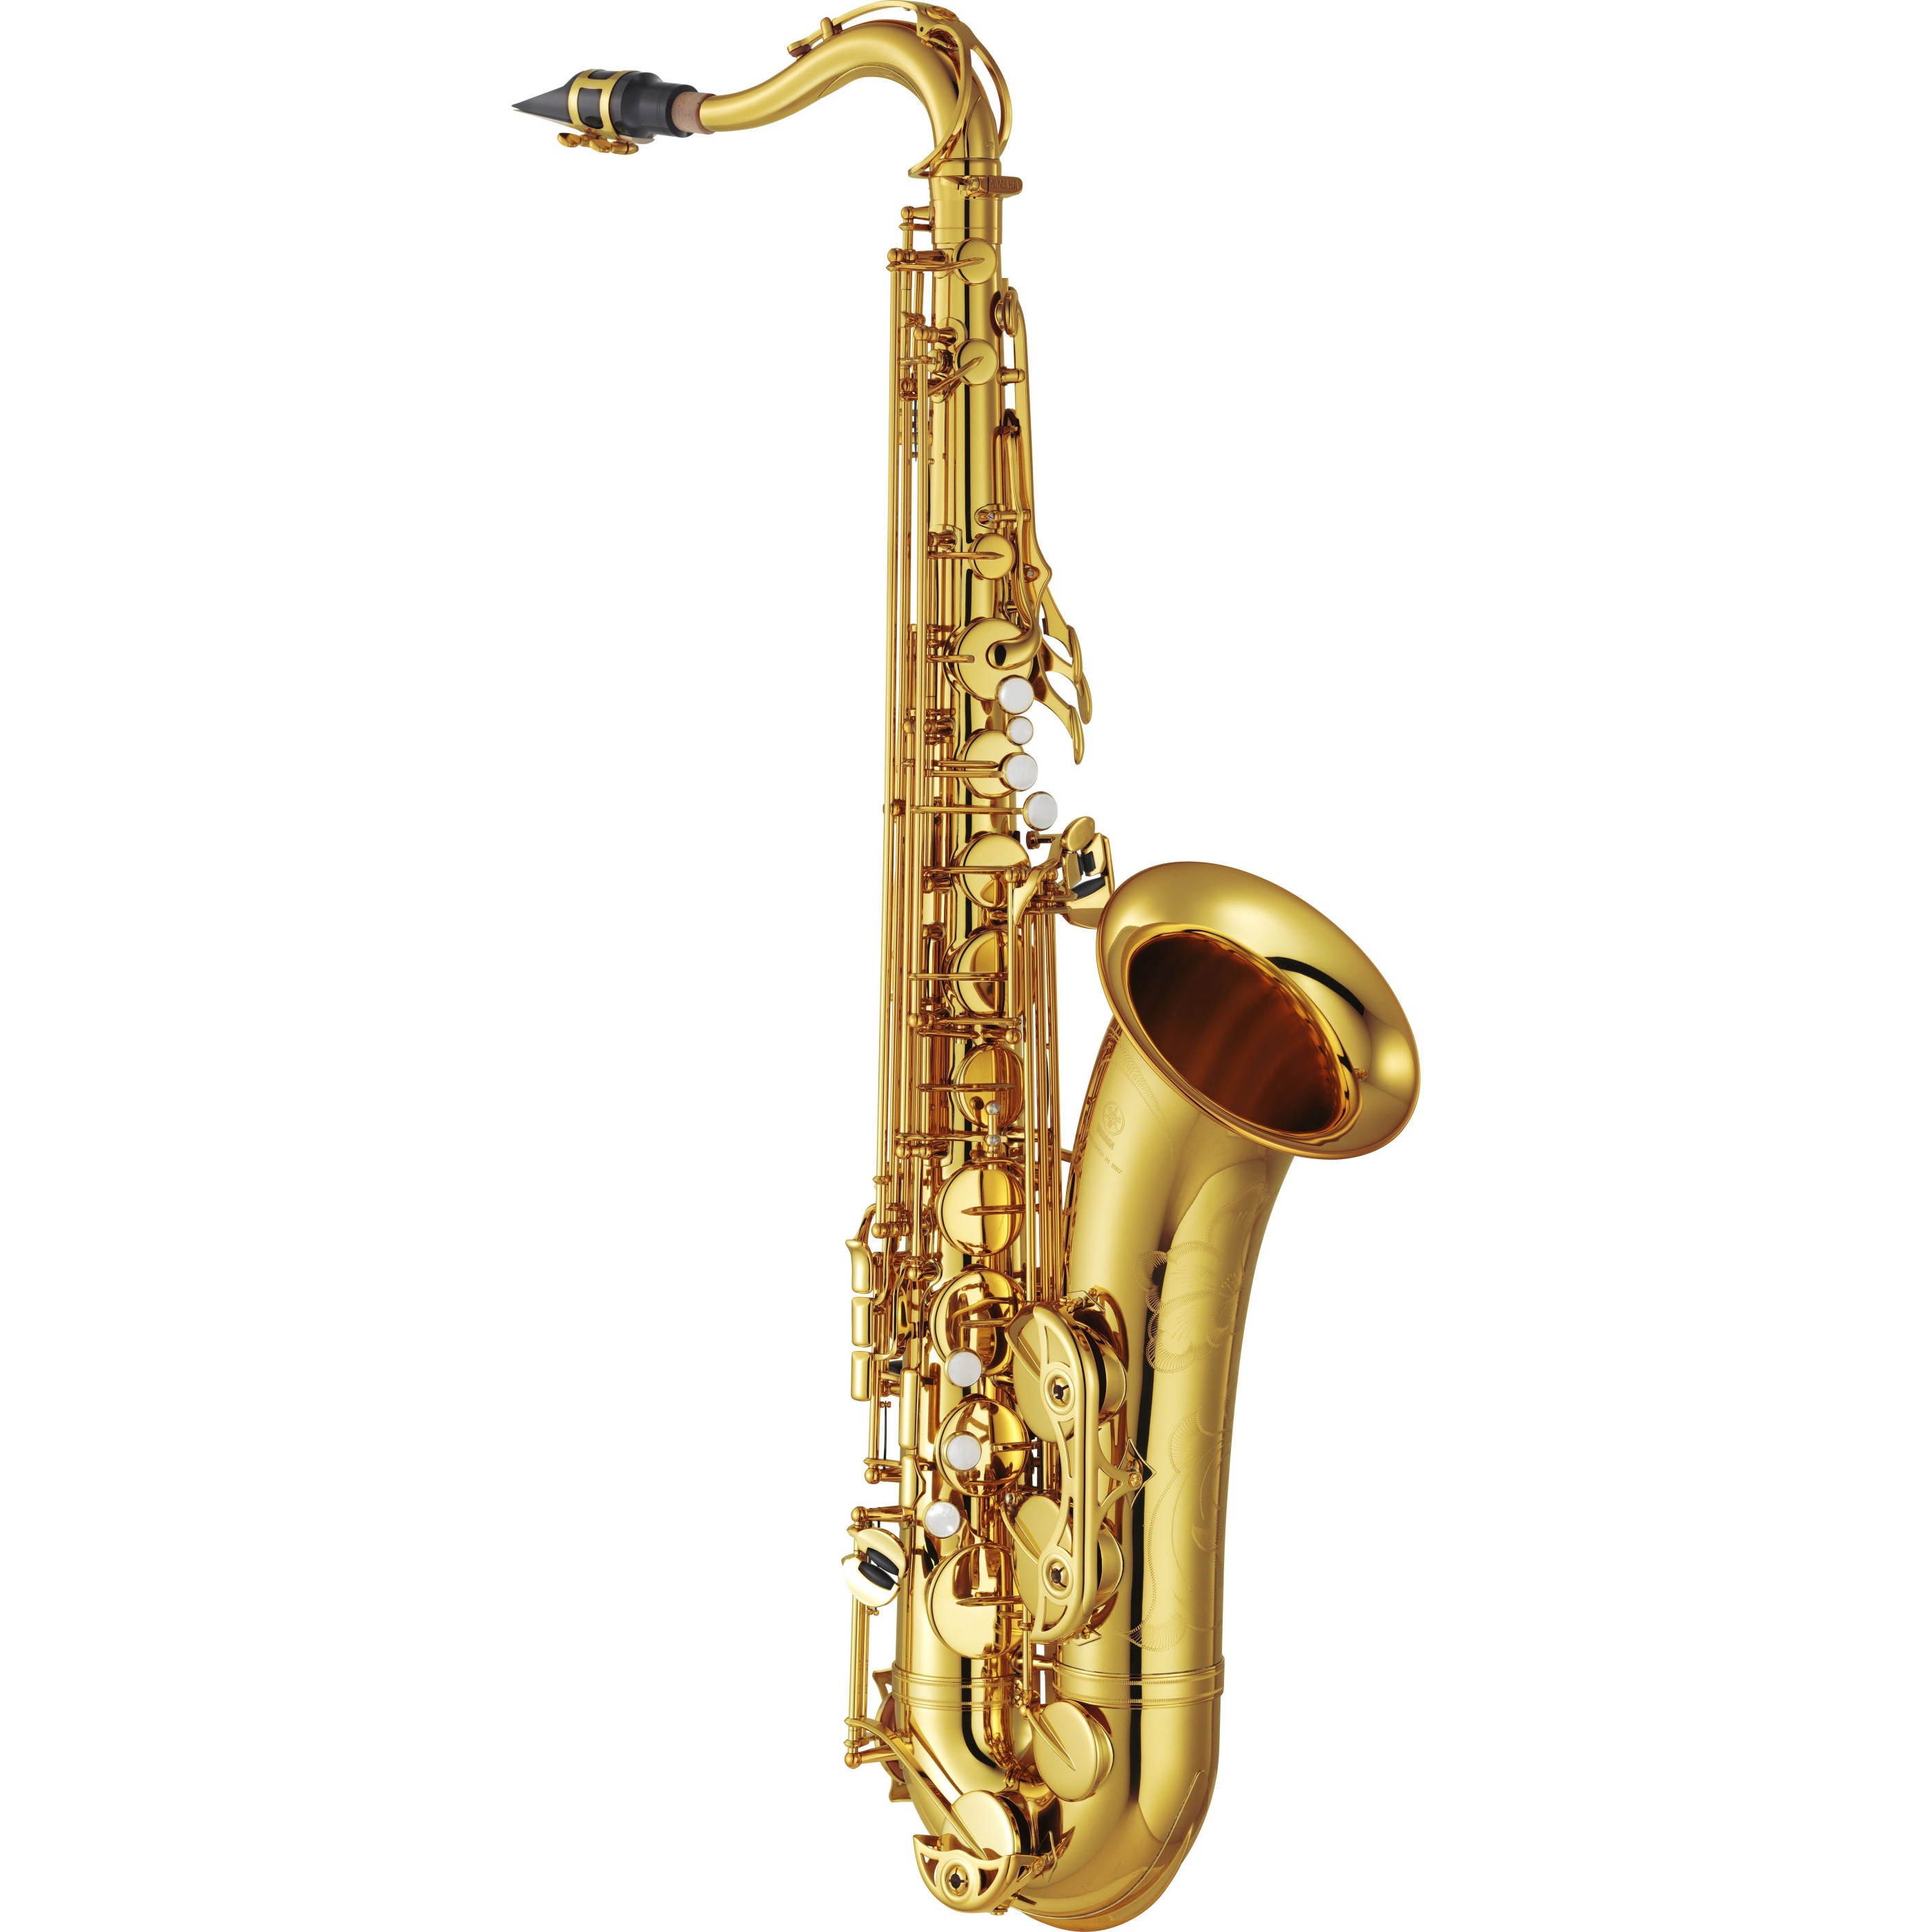
Sax Tenor Yamaha Profesional Yts-62
El que se ganó el cariño y respeto de una gama amplia de artistas por su desempeño altamente fiable y su calidad extraordinaria, es el ya legendario “62”. Le debe su éxito un grupo de diseñadores comprometidos con gran visión, y a artesanos que hacen su trabajo con un extraordinario nivel de devoción, perfección y pasión. Le debe su éxito a un grupo de diseñadores comprometidos con gran visión, además de a artesanos altamente calificados que llevan a cabo su trabajo con un extraordinario nivel de devoción, perfección y pasión. Los acabados con laca ámbar y sin laca son nuevas incorporaciones a la gama de saxofones de la serie 62. Características Disposición ergonómica de la llave Disposición de las llaves diseñada para adaptarse a las manos humanas. Ayuda a que los artistas se concentren en la actuación sin sentirse estresados. Postes de llaves integrados Este estilo de postes de las llaves añade una resistencia moderada y hace que el instrumento suene cuando soplas. Llave de Fa frontal tear drop La singular llave de Fa en forma de lágrima (tear drop) propicia más facilidad de ejecución. Los instrumentistas la pueden ajustar a su gusto. Llave tipo balancín La llave tipo balancín para la mano izquierda se diseñó para mayor facilidad de ejecución y a la vez dar una sensación más cómoda. Contacto de dos puntos El contacto de dos puntos se adopta para mejorar la proyección y dar una respuesta de soplado libre. Campana de dos piezas Las manos de los artesanos unieron dos láminas de latón, y le dieron forma a la campana con una máquina. Estilo 62 (AS, TS) Más elaborado con detalles más meticulosos, el nuevo diseño ofrece una belleza delicada. Anillo de pabellón Los anillos del pabellón sostienen el instrumento para que vibre bien cuando el instrumentista lo sopla. Protectores de llaves de estilo separado Los resguardos de llaves separados tienen topes de tapón con tornillos ajustables para ajustes técnicos estilo profesional. Especificaciones Llave: Bb Campana Tipo: De dos piezas Decoración: Grabado a mano Botones de llaves: Poliéster Llaves auxiliares: Fa# agudo, Fa frontal Apoyo del pulgar: Ajustable Acabado: Laca dorada Cuello: 62 estilos Boquilla: 4C Estuche: Incluido
Brand: Yamaha
Category: Arts & Entertainment > Hobbies & Creative Arts > Musical Instruments > Woodwinds > Saxophones > Tenor Saxophones